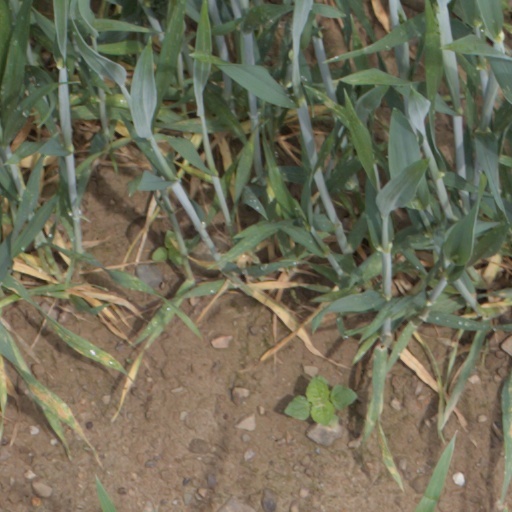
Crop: wheat